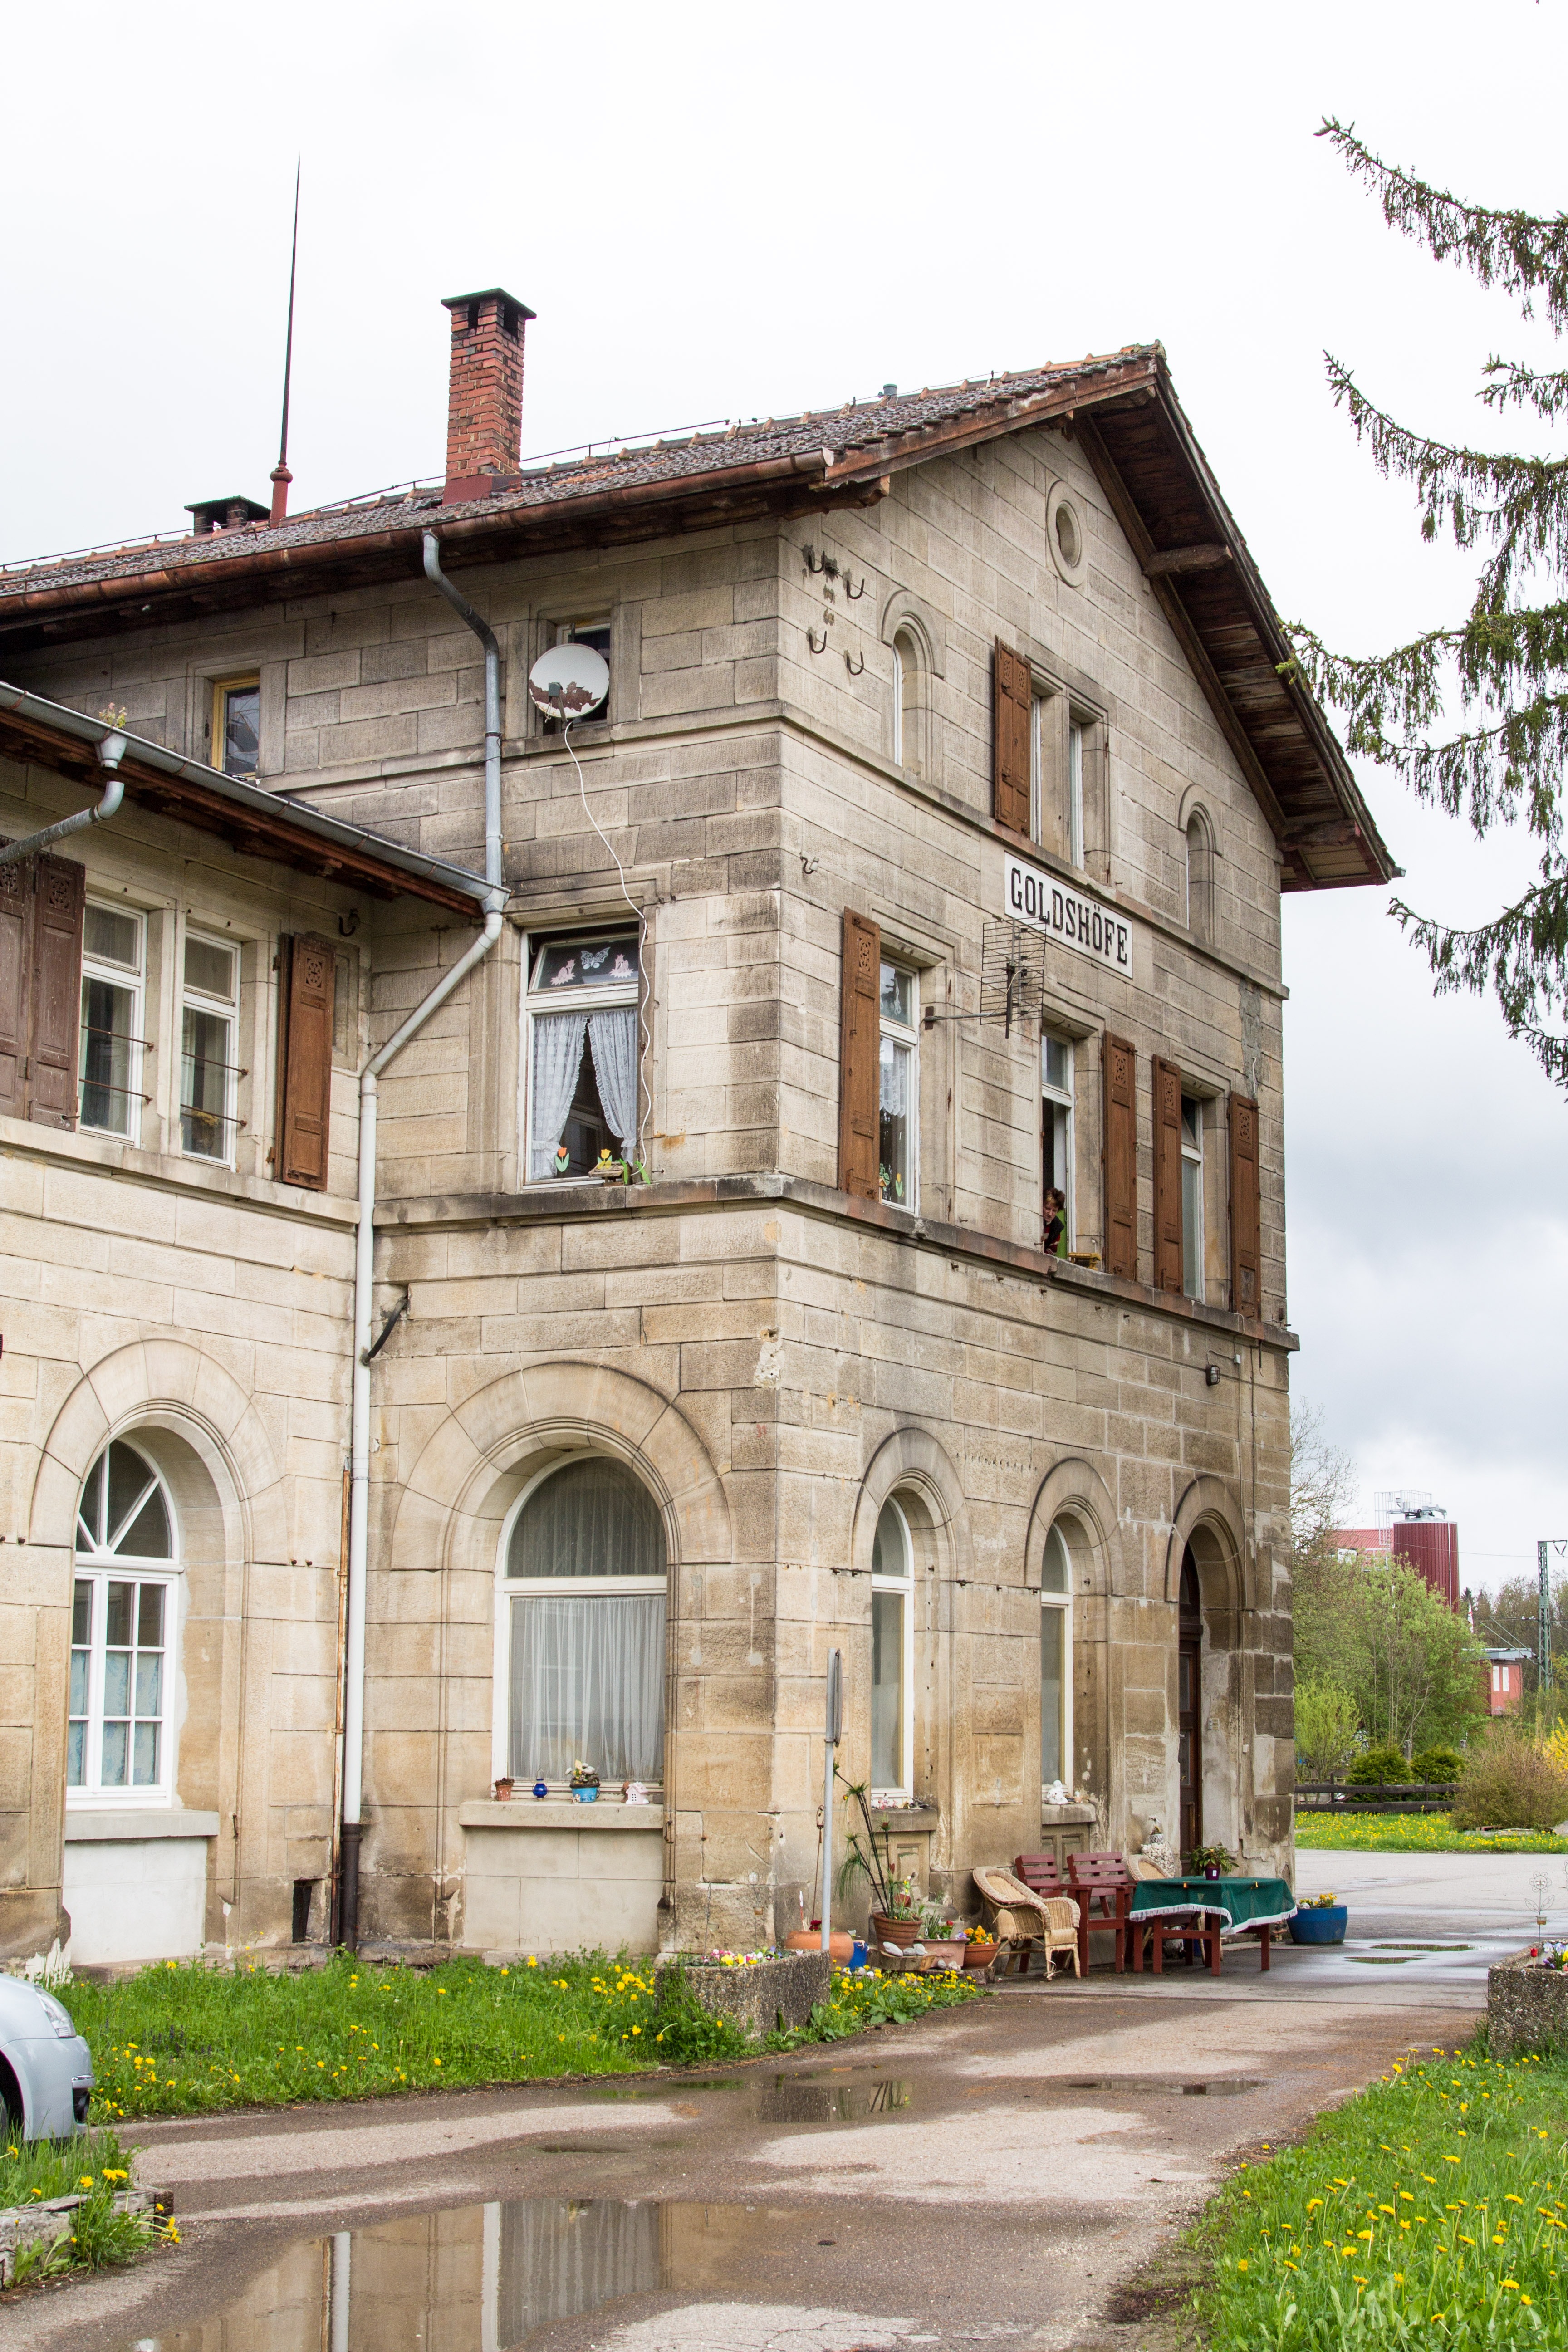
architecture, mansion, house, town, building, home, facade, lonely, monastery, synagogue, estate, railway station, leave, neighbourhood, manor house, almshouse, gold farms